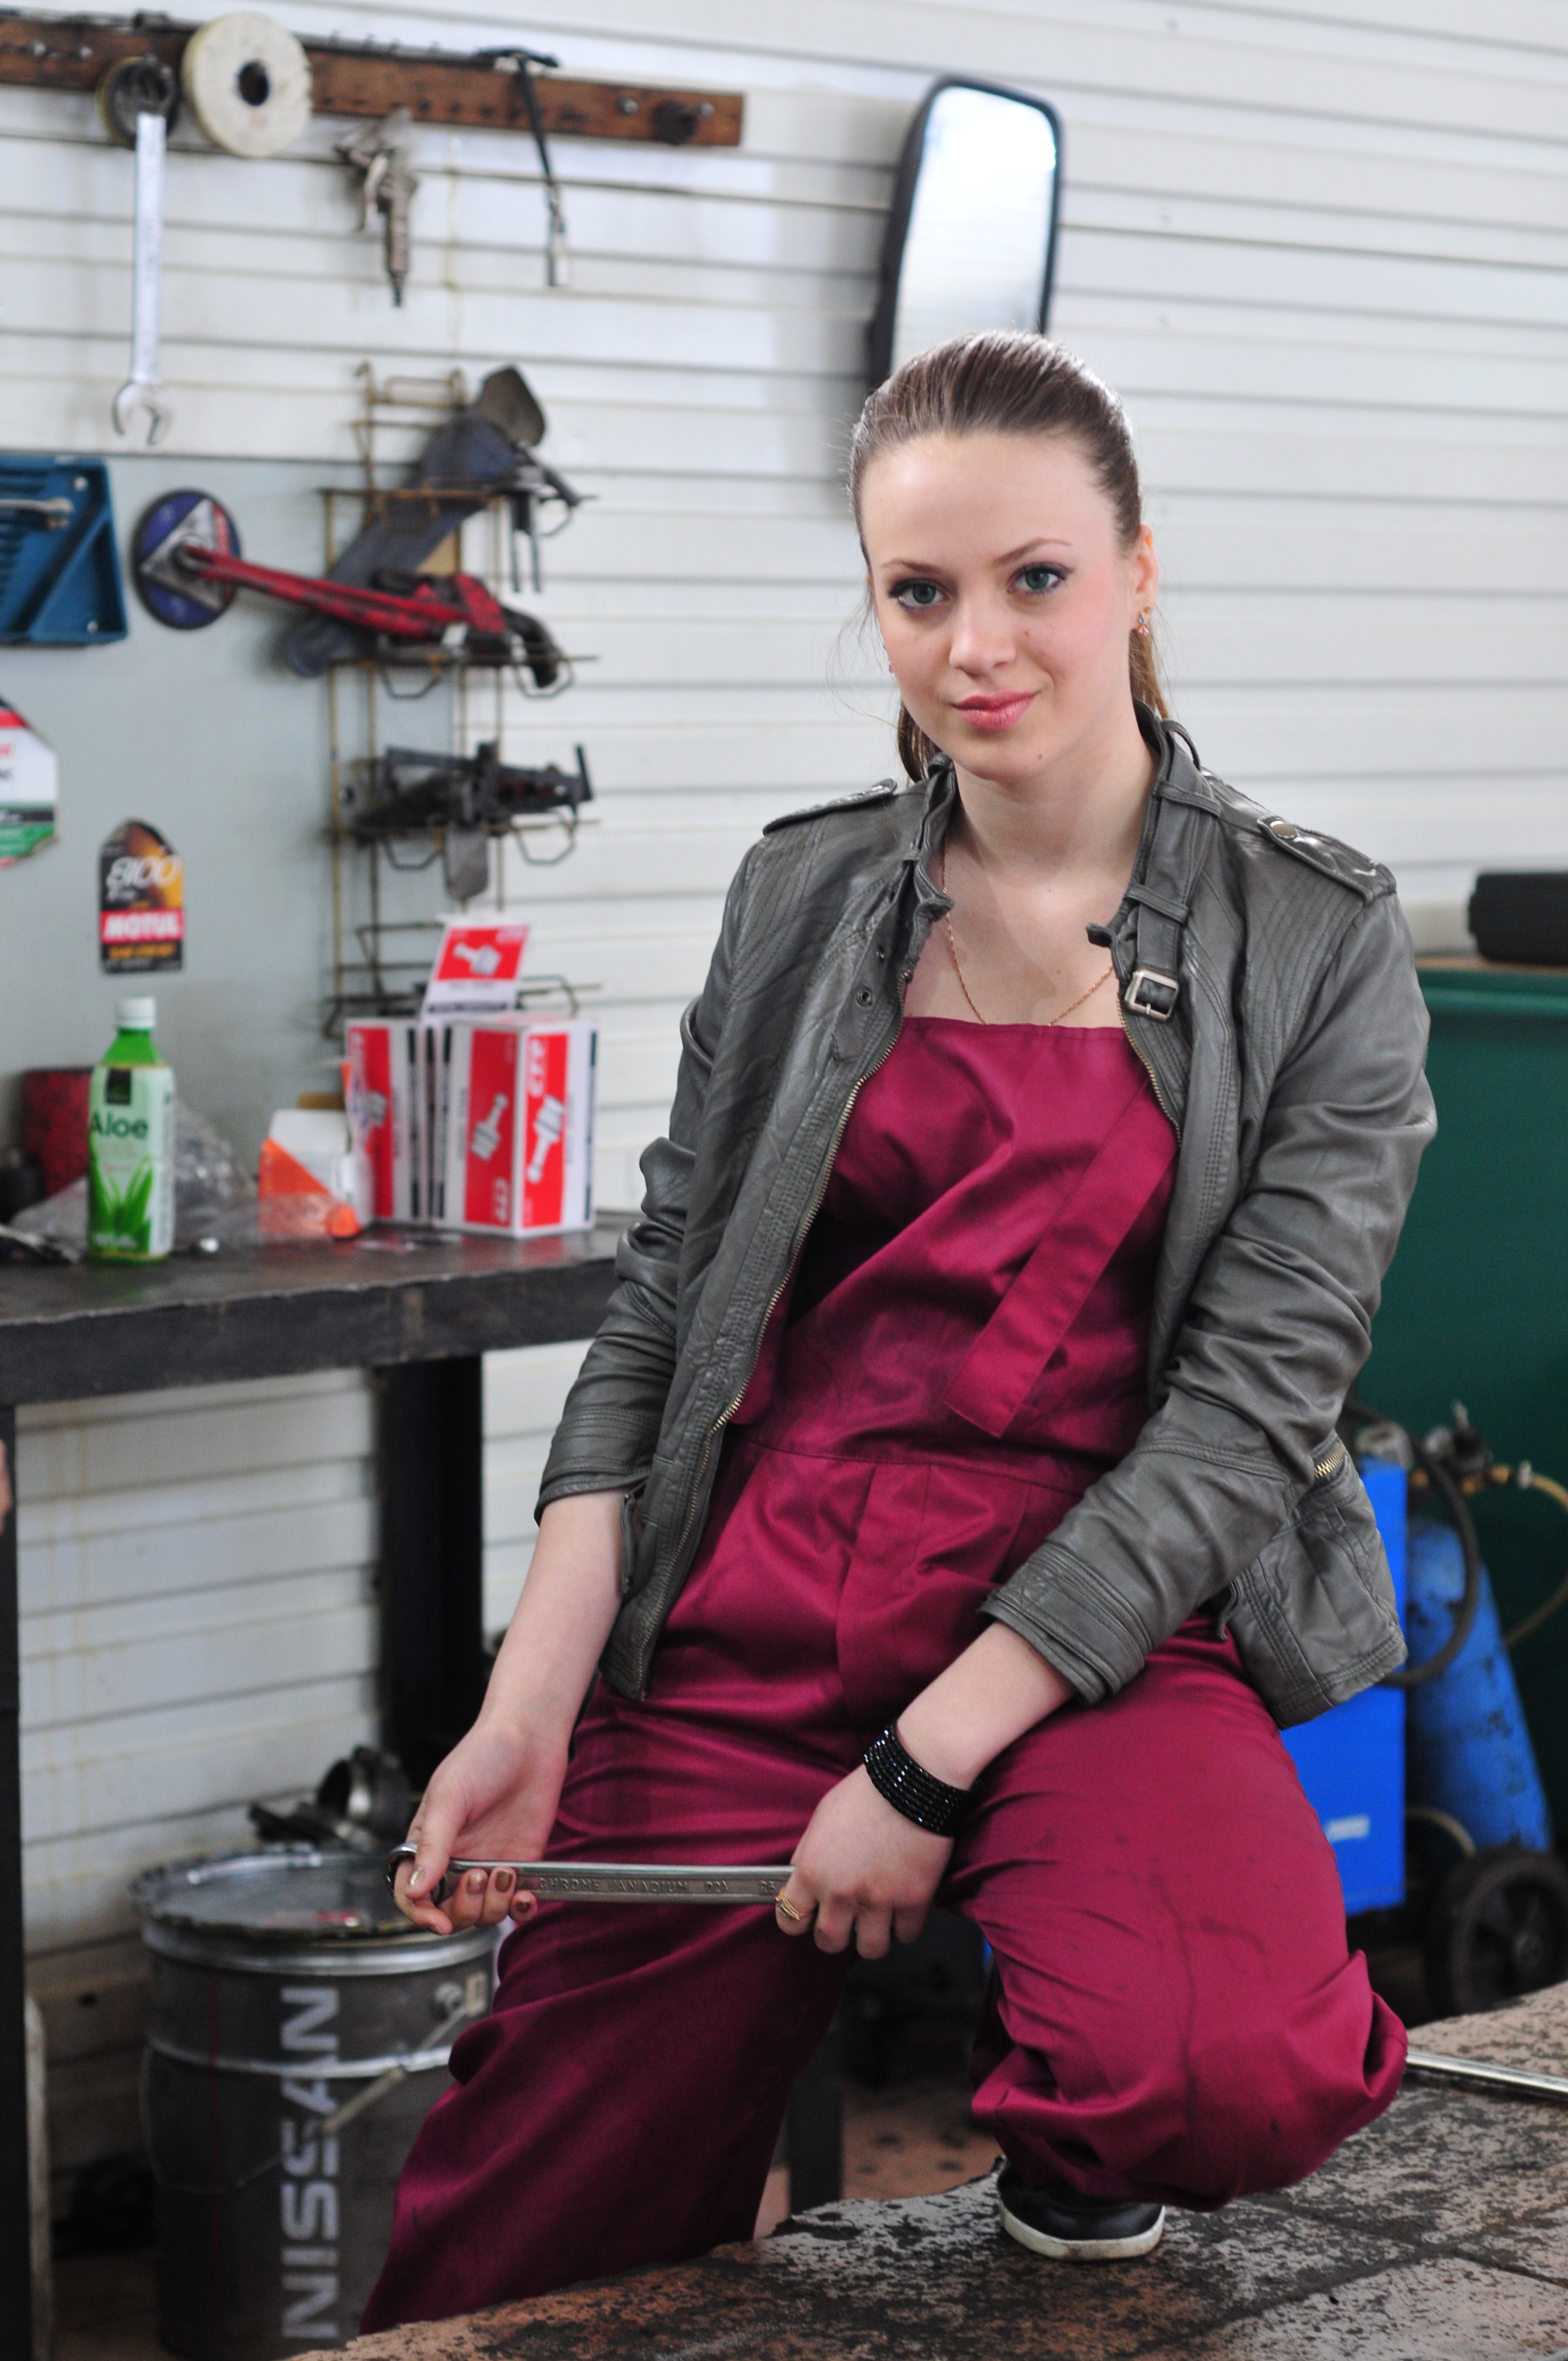
girl, leg, model, spring, fashion, clothing, lady, jacket, outerwear, footwear, beauty, mechanic, abdomen, photo shoot, car service